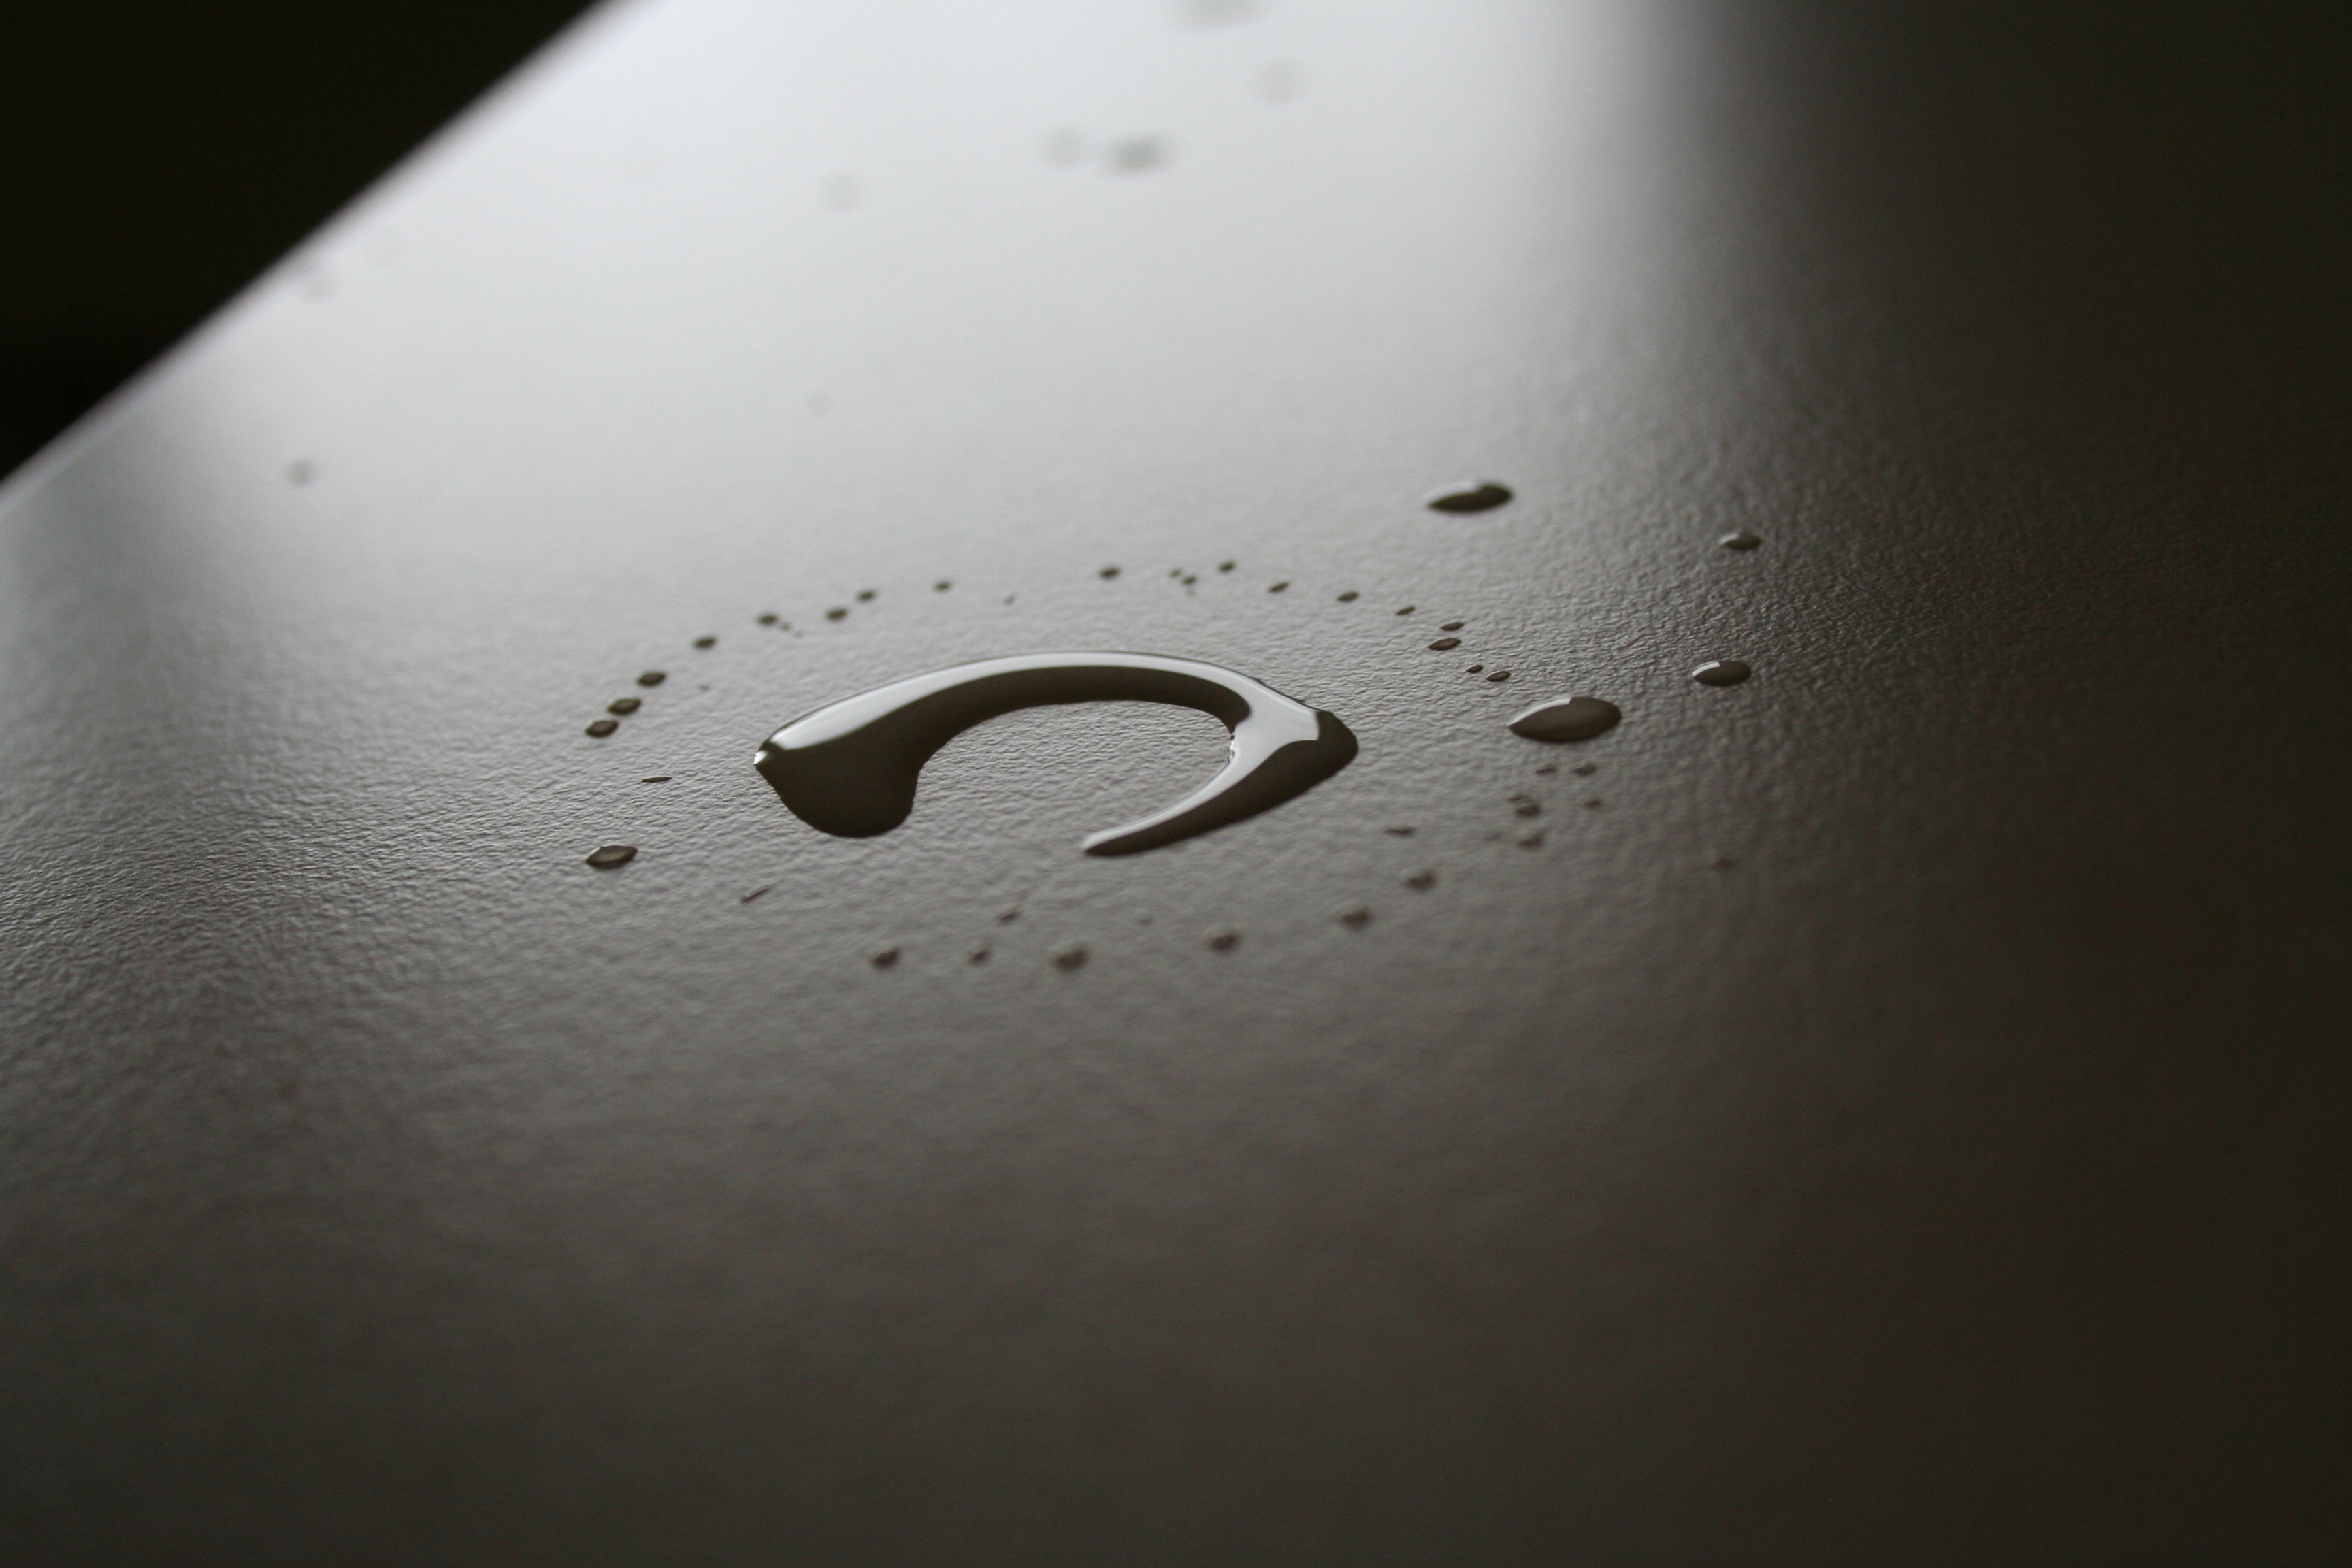
hand, water, drop, liquid, light, black and white, white, photography, number, black, monochrome, drip, circle, close up, drawing, logo, eye, shape, drop of water, spot, macro photography, monochrome photography, atmosphere of earth, computer wallpaper